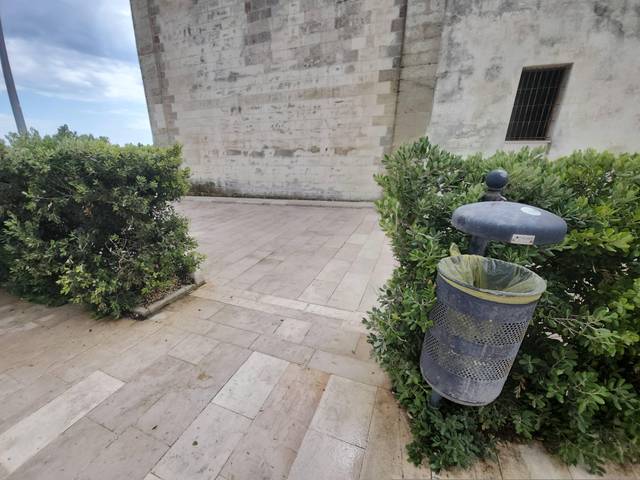
Region: Italy
Coordinates: 40.15, 18.487